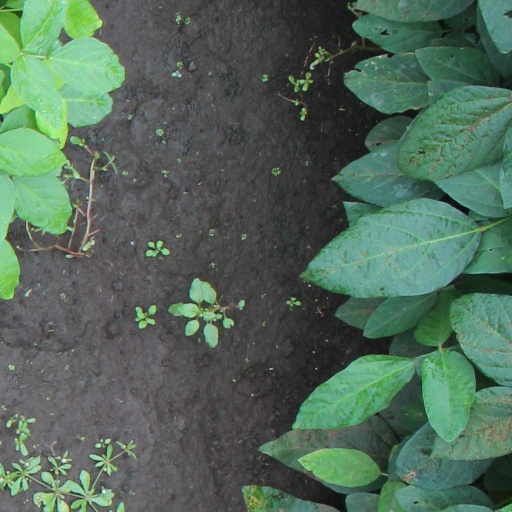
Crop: soybean